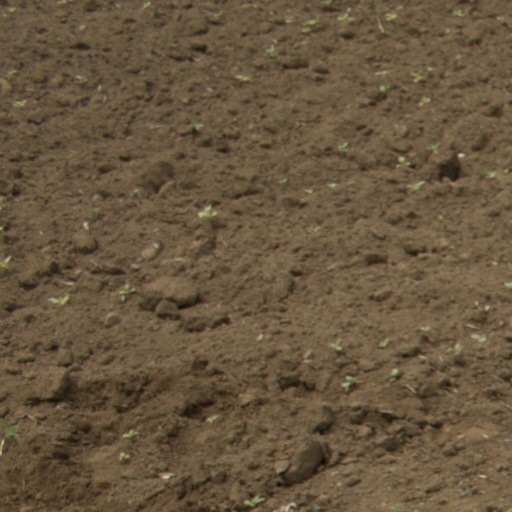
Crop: Jerusalem artichoke